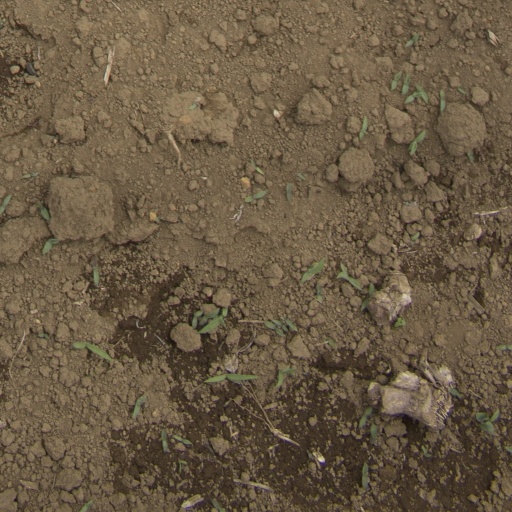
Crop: Jerusalem artichoke